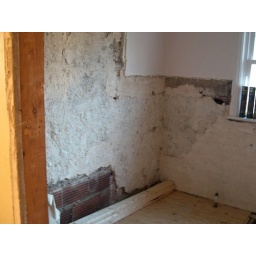
Outer wall in bathroom